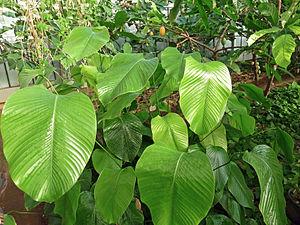
Le katemfe ou «fruit miraculeux» est une plante tropicale à fleurs de la famille des marantacées. Elle est présente des forêts tropicales de la Sierra Leone au Nigéria et jusqu'au bassin du Congo.